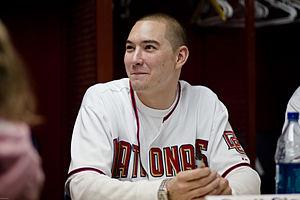
Scott Matthew Olsen aux États-Unis est un lanceur gaucher de baseball jouant en Ligue majeure depuis 2005. Il est présentement agent libre.